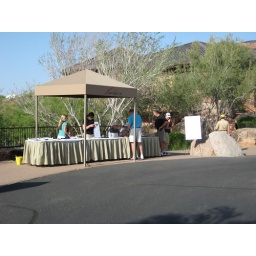
The sign in table is ready for golfers to start showing up.